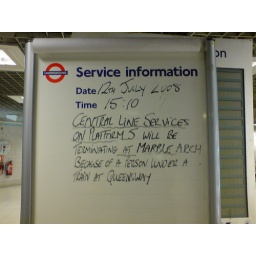
... &amp;quot;because of a person under a train at Queensway&amp;quot;.